Shawn Mendes

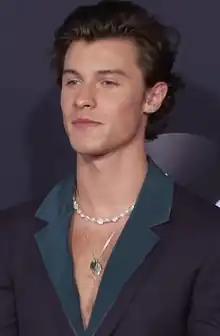
Mendes at the 2019 American Music Awards

Shawn Peter Raul Mendes (born August 8, 1998) is a Canadian singer. He gained a following in 2013 when he posted song covers on the video-sharing platform Vine. The following year, he caught the attention of artist manager Andrew Gertler and Island Records A&R Ziggy Chareton, which led to him signing a deal with the record label. Mendes's self-titled debut EP was released in 2014, followed by his debut studio album "Handwritten" in 2015. "Handwritten" debuted atop the US "Billboard" 200, making Mendes one of five artists ever to debut at number one before the age of 18. The single "Stitches" reached number one in the UK and the top 10 in the US and Canada.